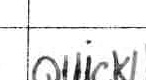
Label: quickly